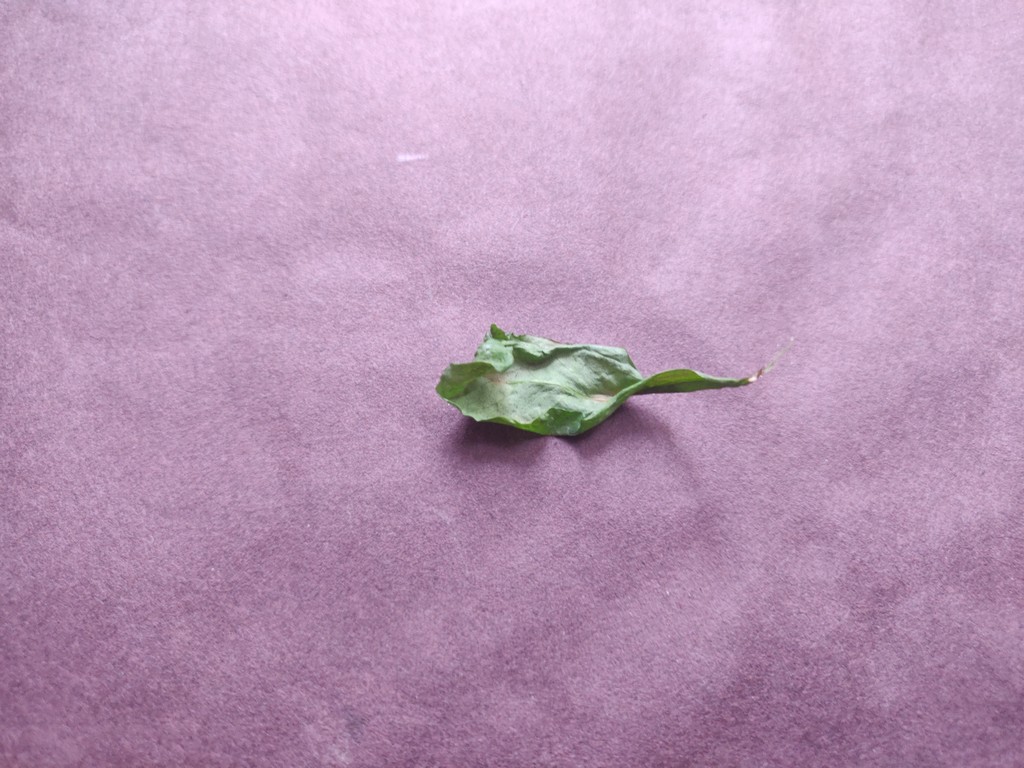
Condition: Dried
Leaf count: single
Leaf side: unknown